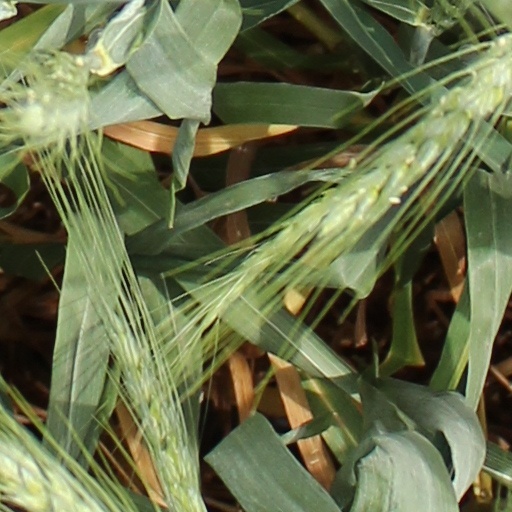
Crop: wheat